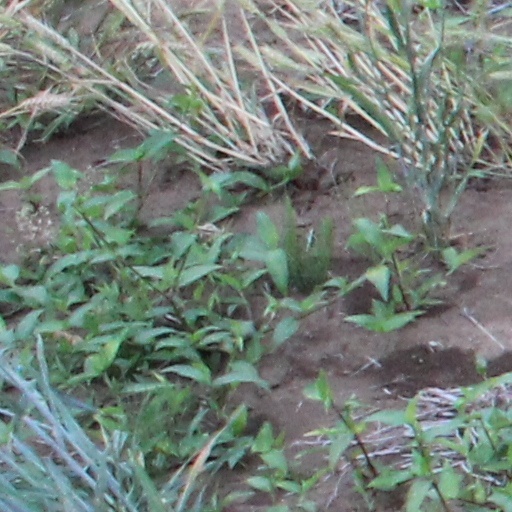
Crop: wheat